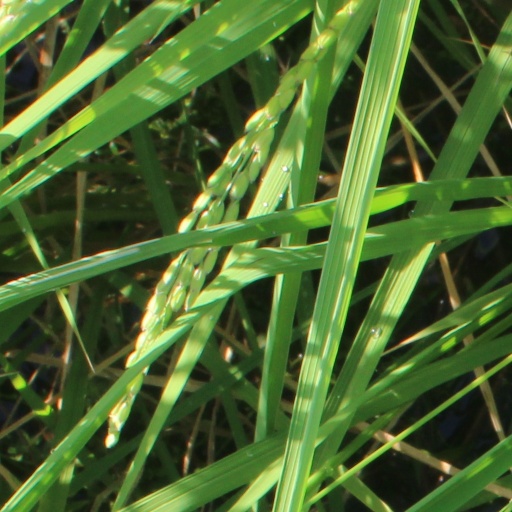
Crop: rice